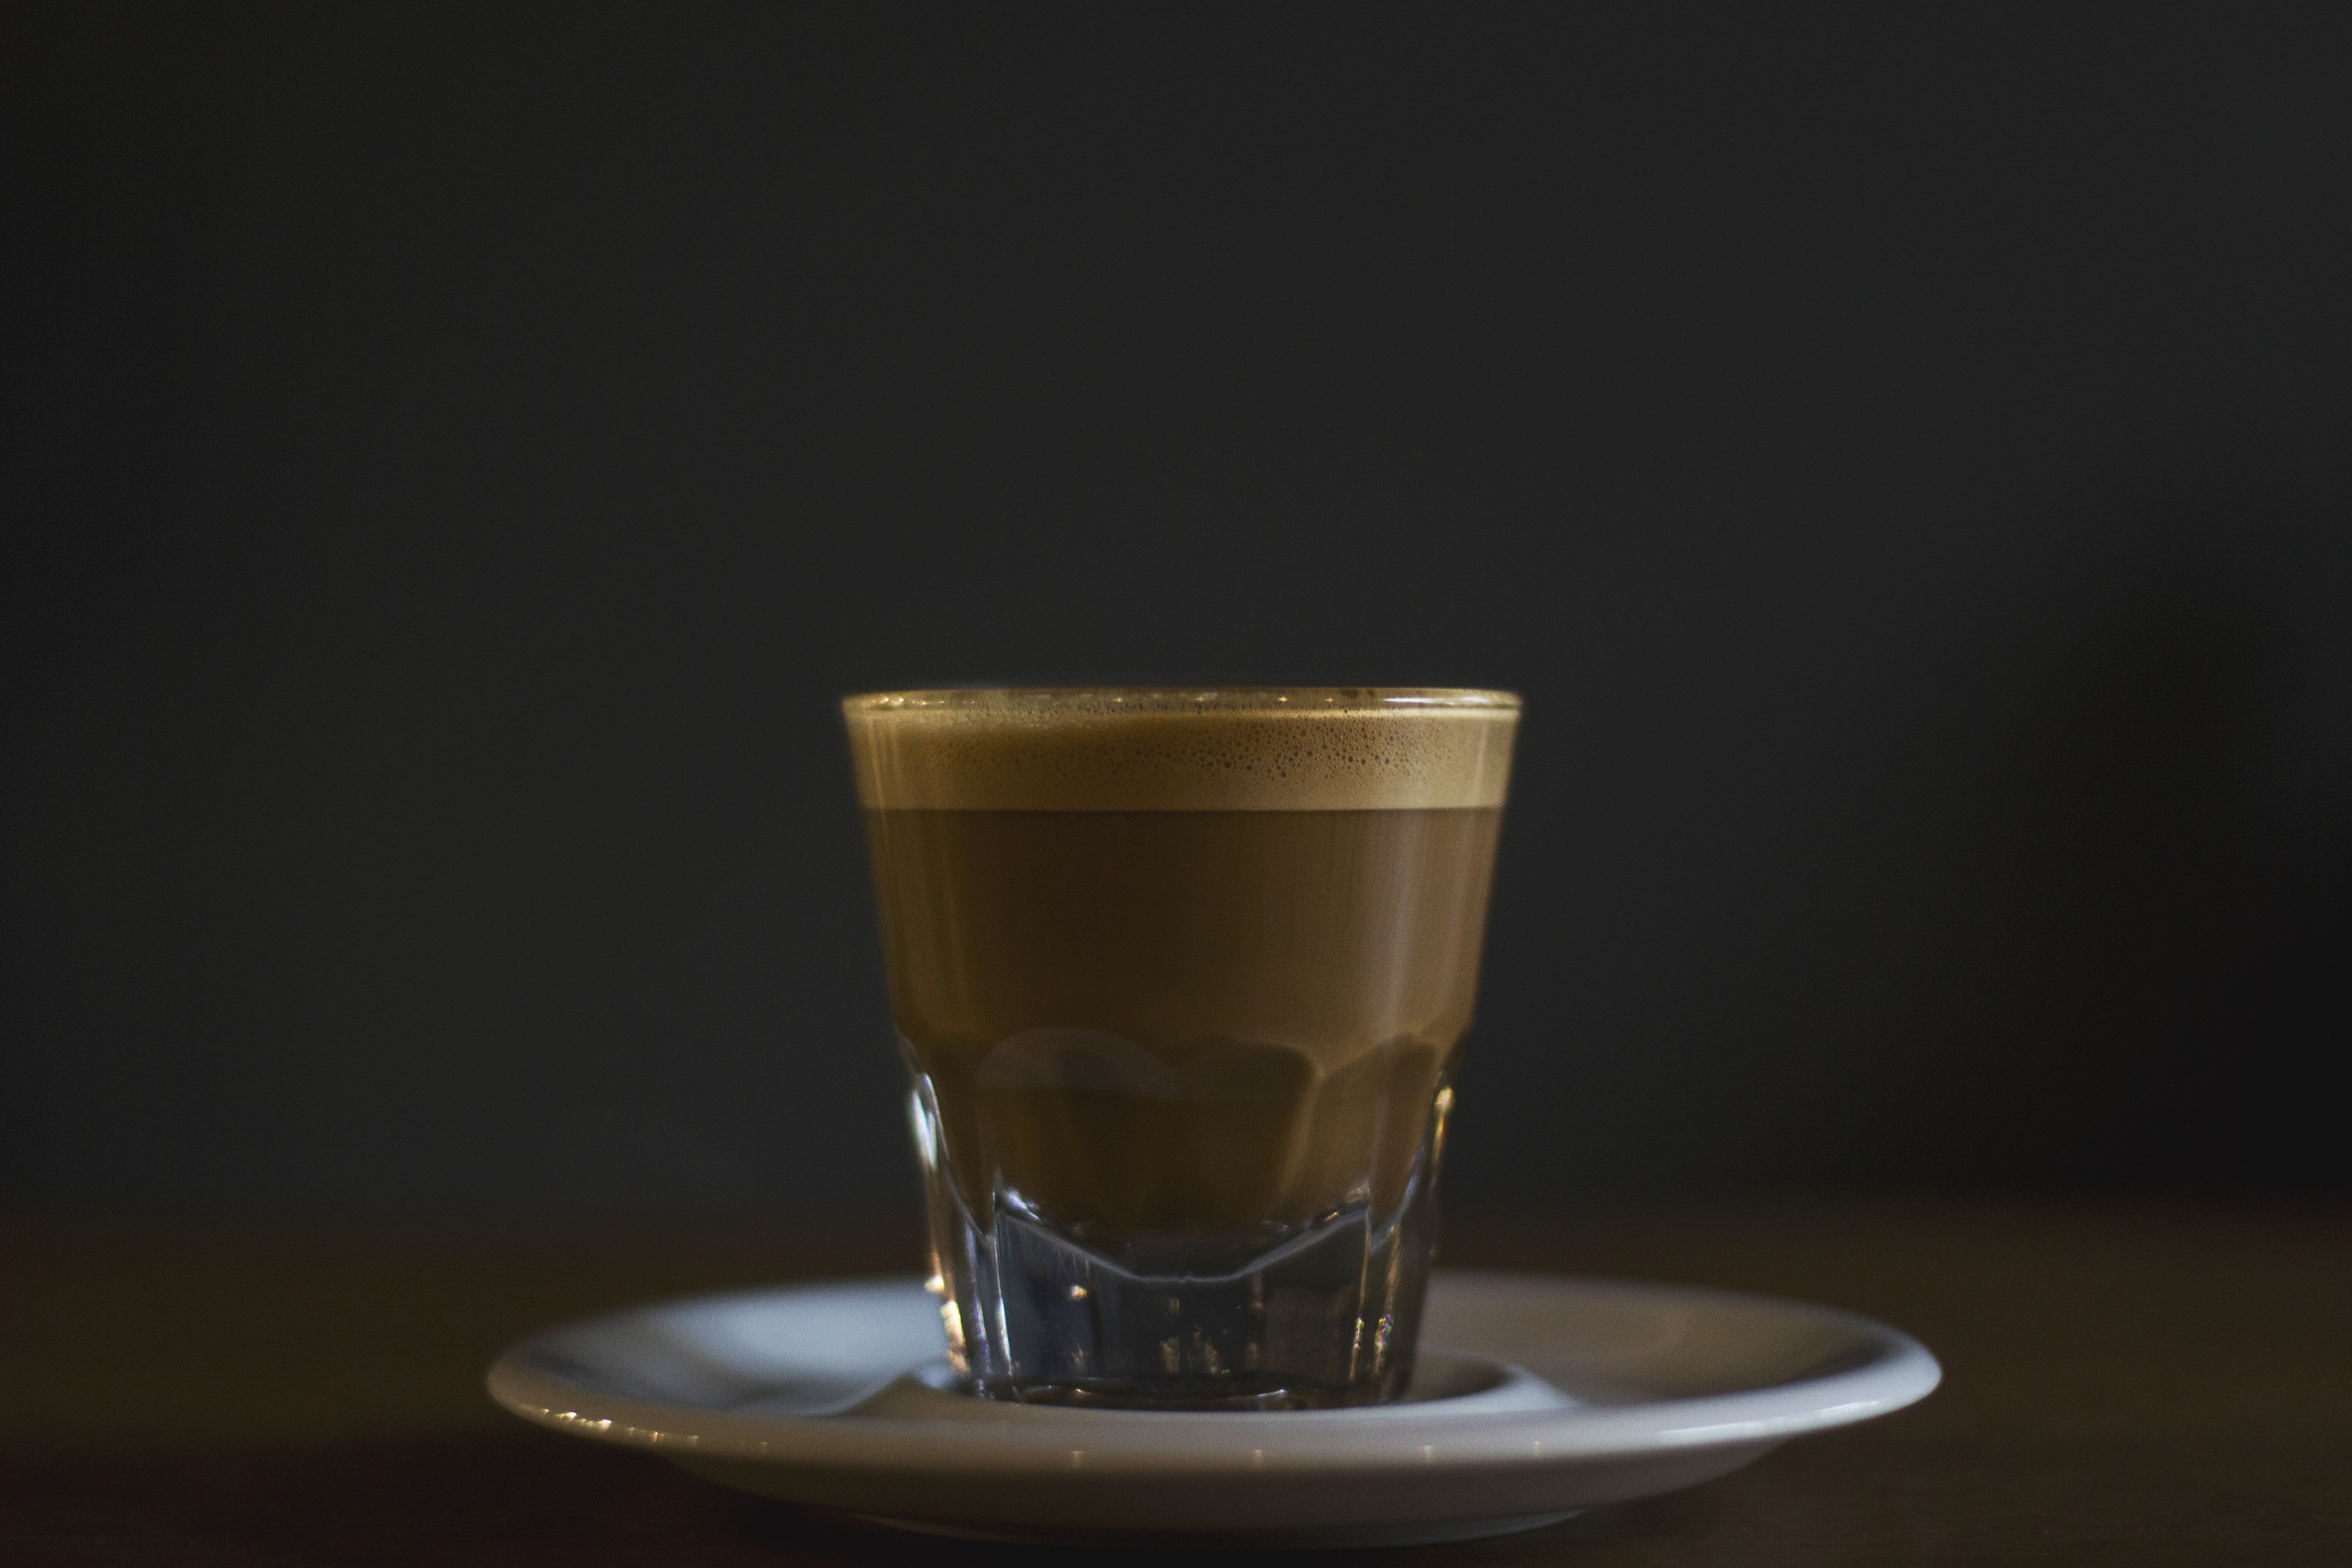
coffee, glass, cup, latte, beverage, drink, espresso, coffee cup, caffeine, irish coffee, cortado, caff macchiato, distilled beverage, ristretto